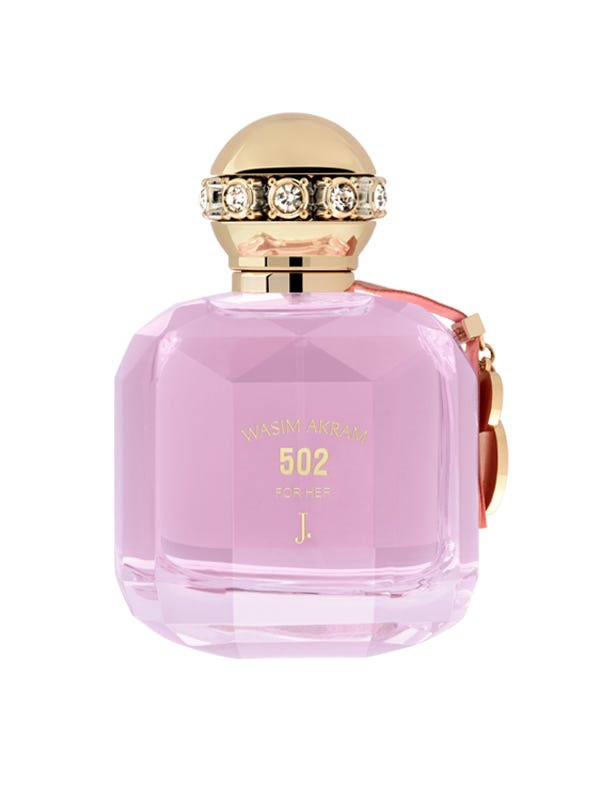
pink gold diamond sosi eap perfume